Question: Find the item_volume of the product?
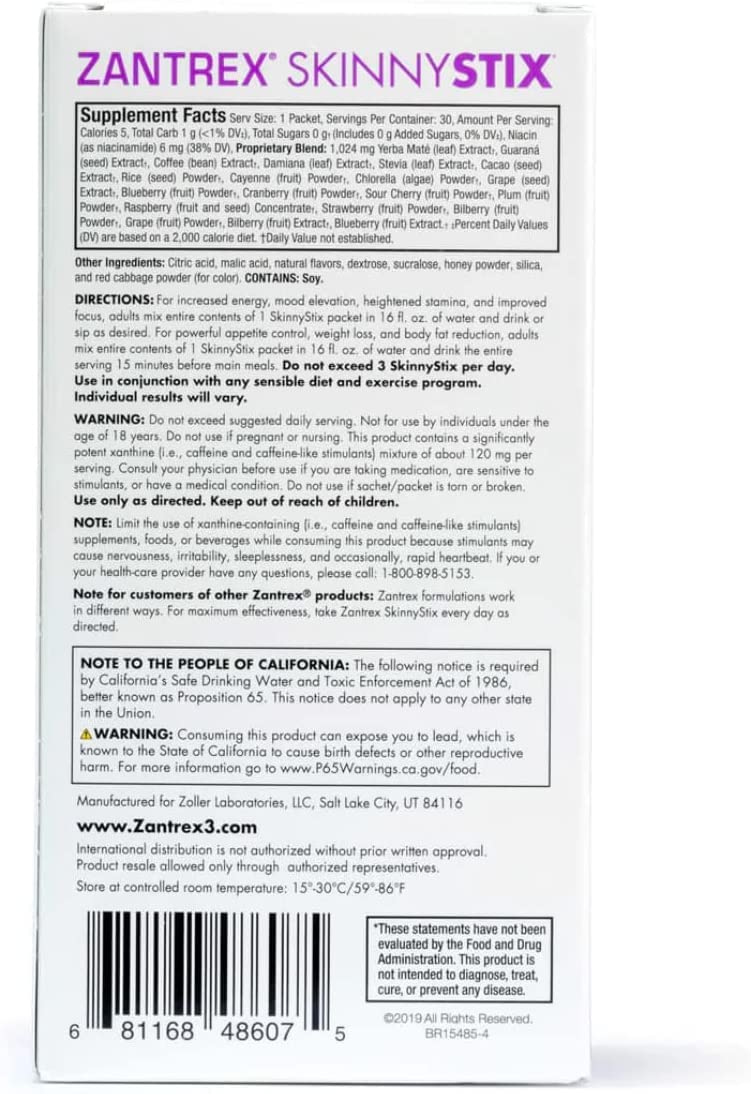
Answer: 16.0 fluid ounce